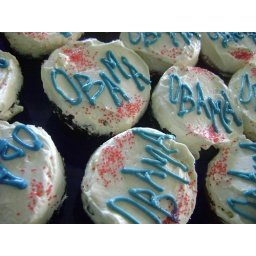
obama cupcakes by flying monkey